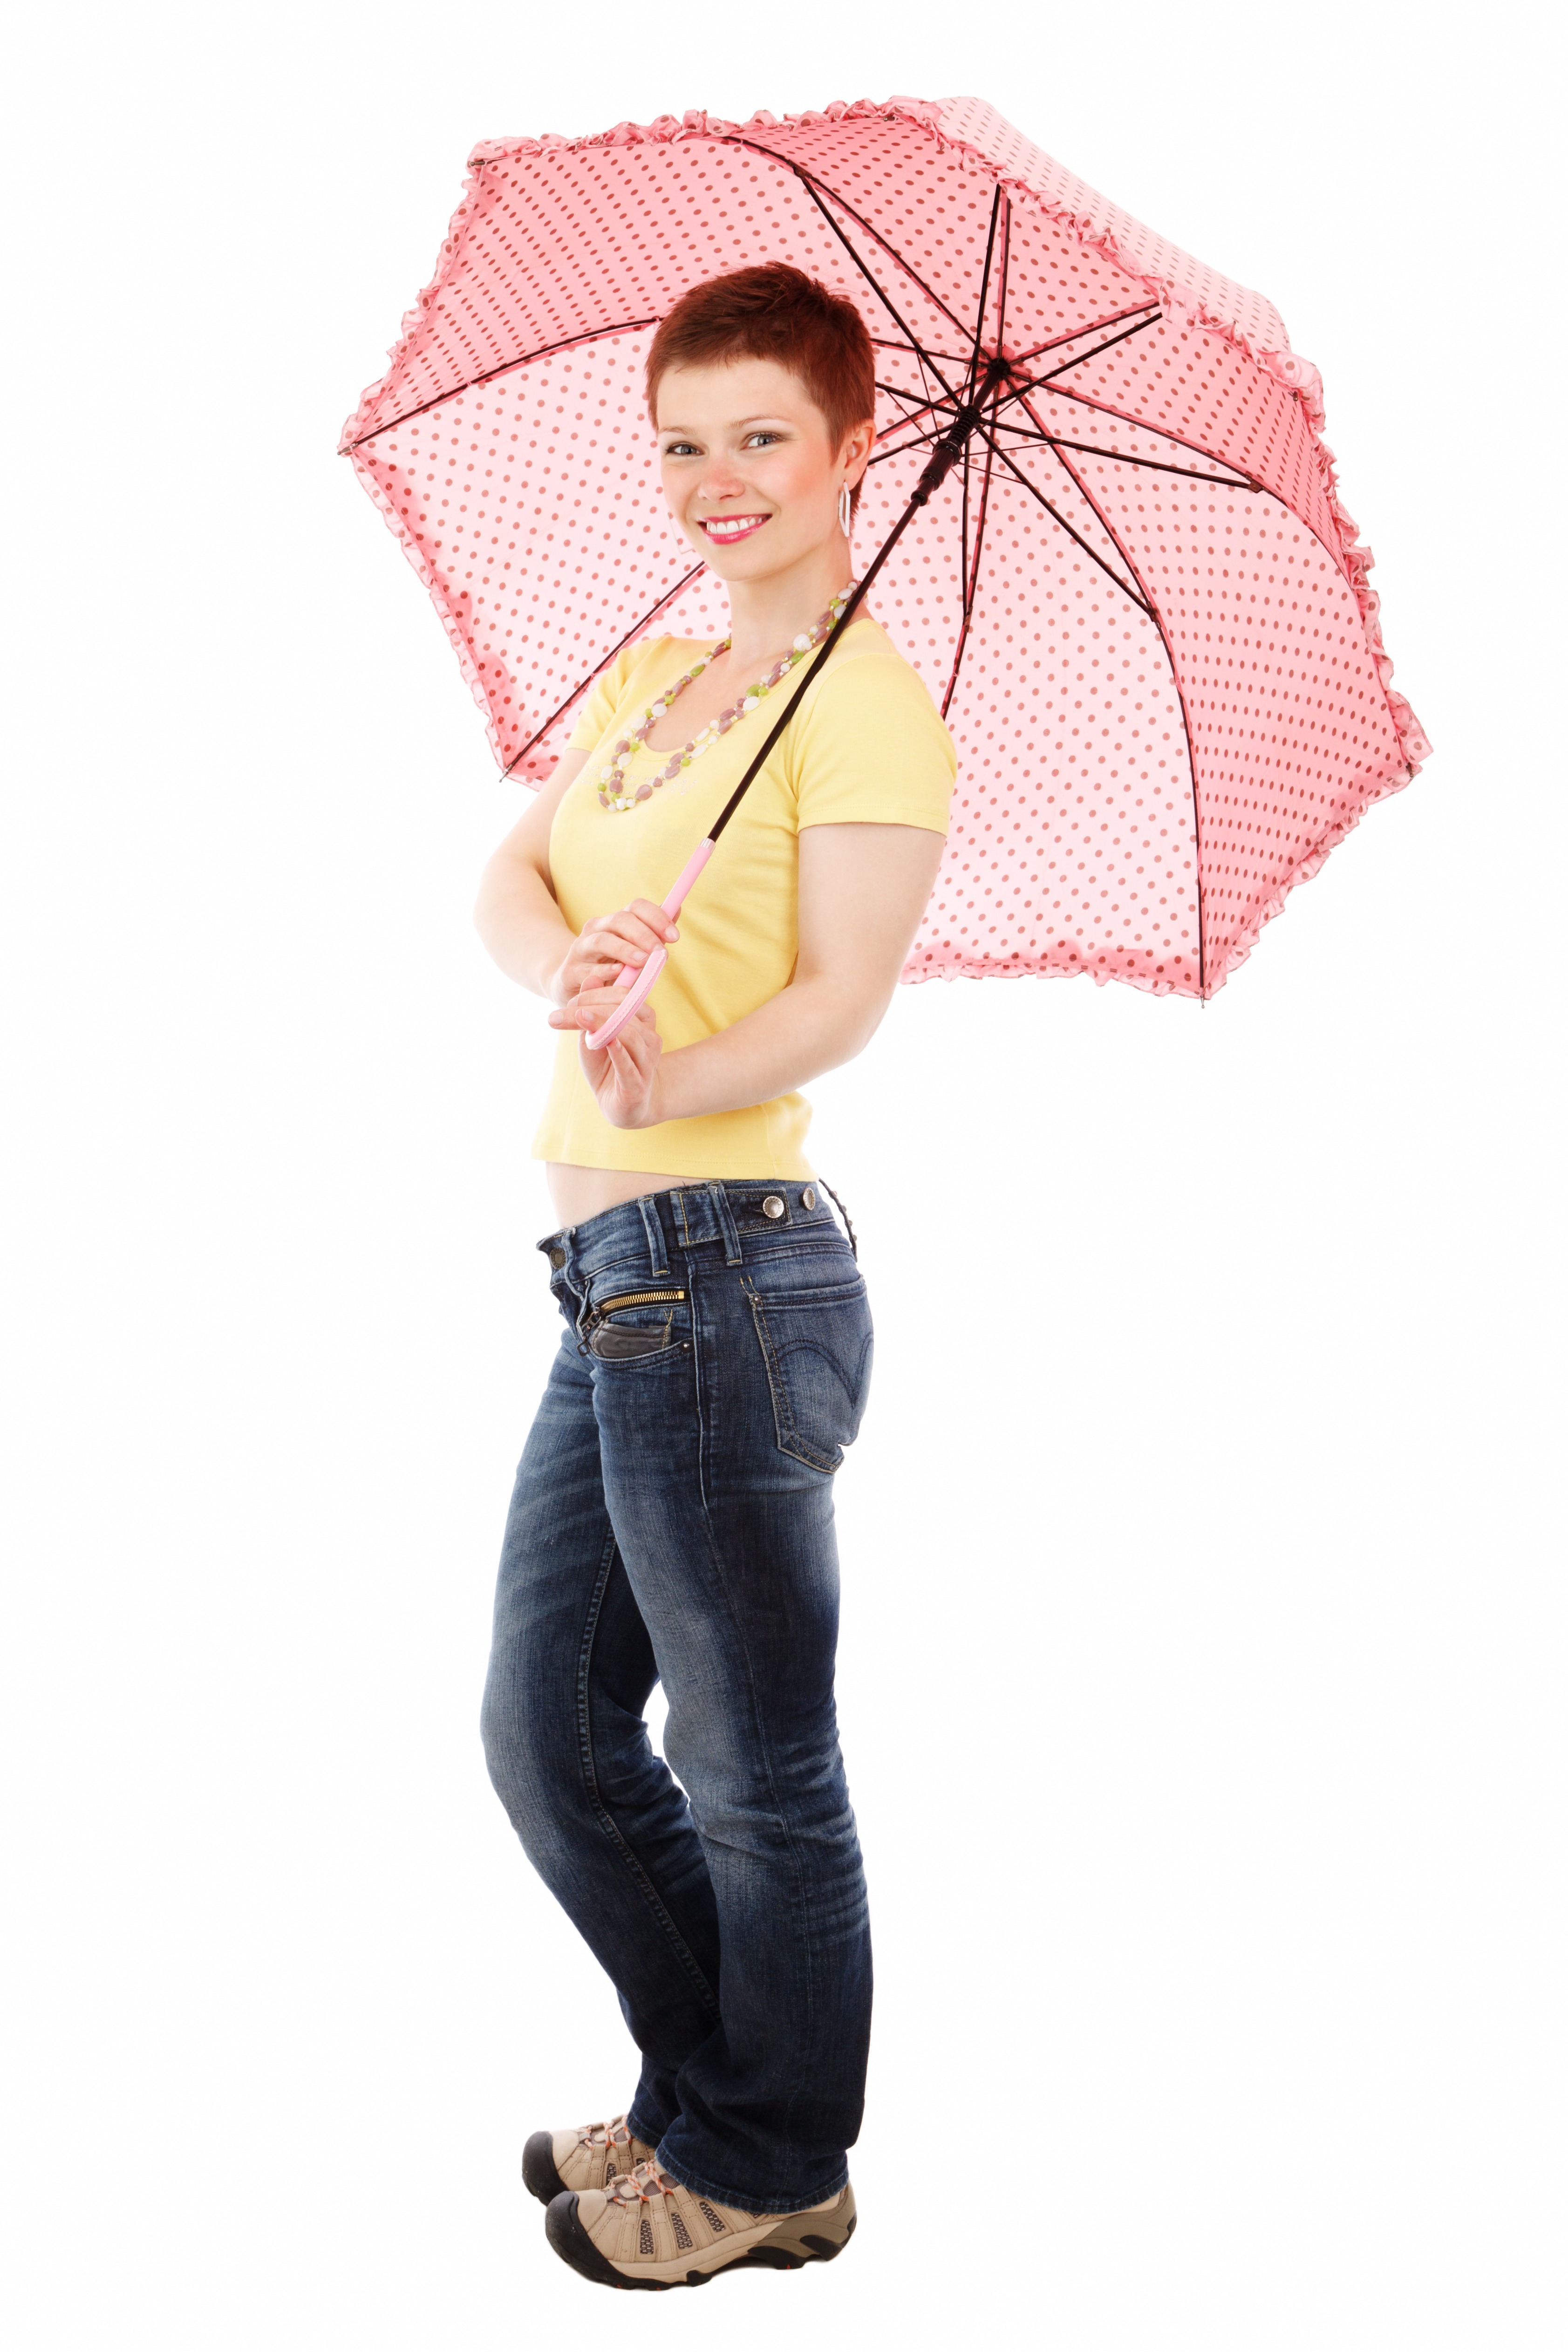
person, girl, woman, female, standing, pattern, model, umbrella, fashion, clothing, pink, smile, product, happy, cap, fashion accessory